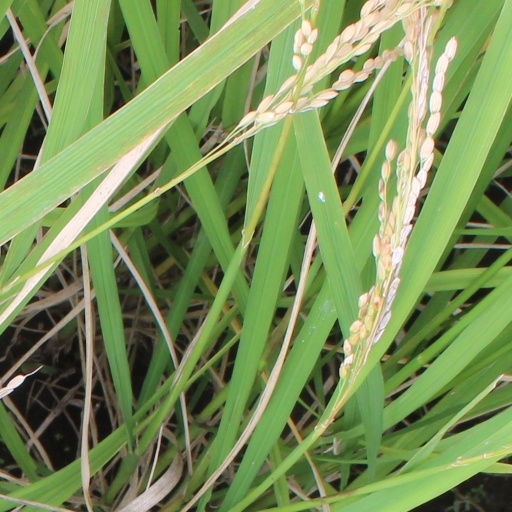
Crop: rice